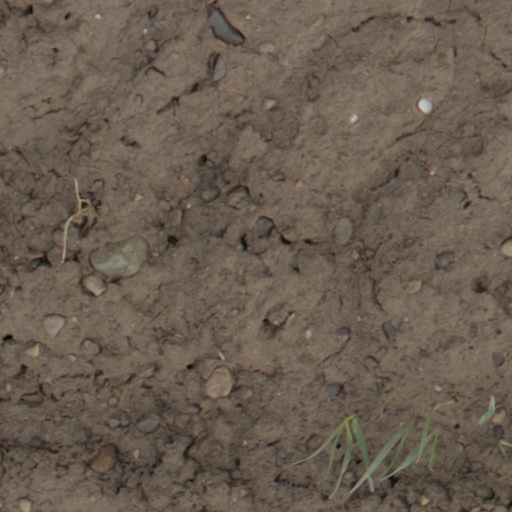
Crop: wheat